Desidério Costa

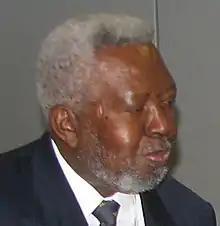
Costa in 2008

Desidério da Graça Veríssimo e Costa (born April 4, 1934) is an Angolan politician who was Minister of Petroleum from 2002 to 2008.